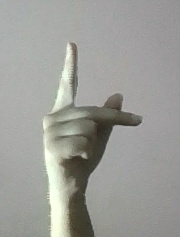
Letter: dha